Lu Xun

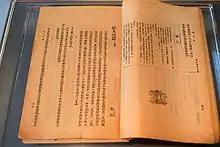
1918 printed edition of "Diary of a Madman", collection of the Beijing Lu Xun Museum

Lu intended to study in Germany in 1909, but did not have sufficient funds, and was forced to return home. Between 1909 and 1911 he held a number of brief teaching positions at local colleges and secondary schools that he felt were unsatisfying, partly to support his brother Zuoren's studies in Japan.